Revolution Day (Mexico)

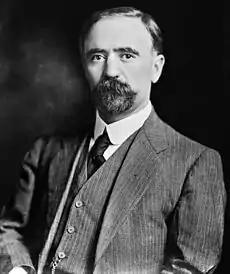
Francisco I. Madero, who called on Mexicans to rise up on November 20, 1910

The Mexican Revolution brought the overthrow of Army general and dictator Porfirio Díaz after 35 years as president of Mexico (1876-1911). In the 1910 presidential election, liberal politician Francisco I. Madero opposed Díaz. Díaz jailed Madero, who then escaped, issuing the Plan of San Luis Potosí on October 6, 1910. In that plan, Madero declared the results of the 1910 election fraudulent, nullified them, asserted that he was provisional president, and called for Mexicans to rise up against Díaz on November 20, 1910. He wrote "Throw the usurpers from power, recover your rights as free men, and remember that our ancestors left us a heritage of glory which we are not able to stain. Be as they were: invincible in war, magnanimous in victory."